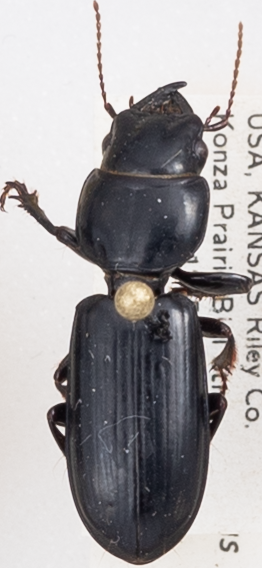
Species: Scarites subterraneus
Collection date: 2018-06-21
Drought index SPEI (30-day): -2.09
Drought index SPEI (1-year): -1.526
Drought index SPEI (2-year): -0.84